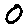
Label: 0